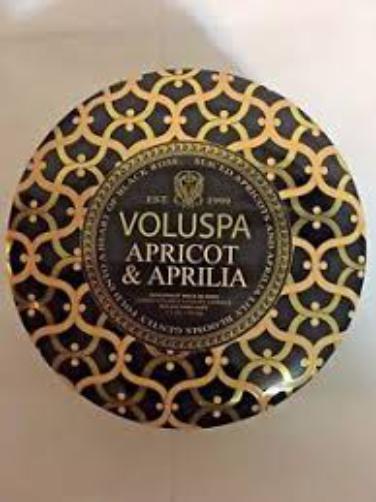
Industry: Necessities